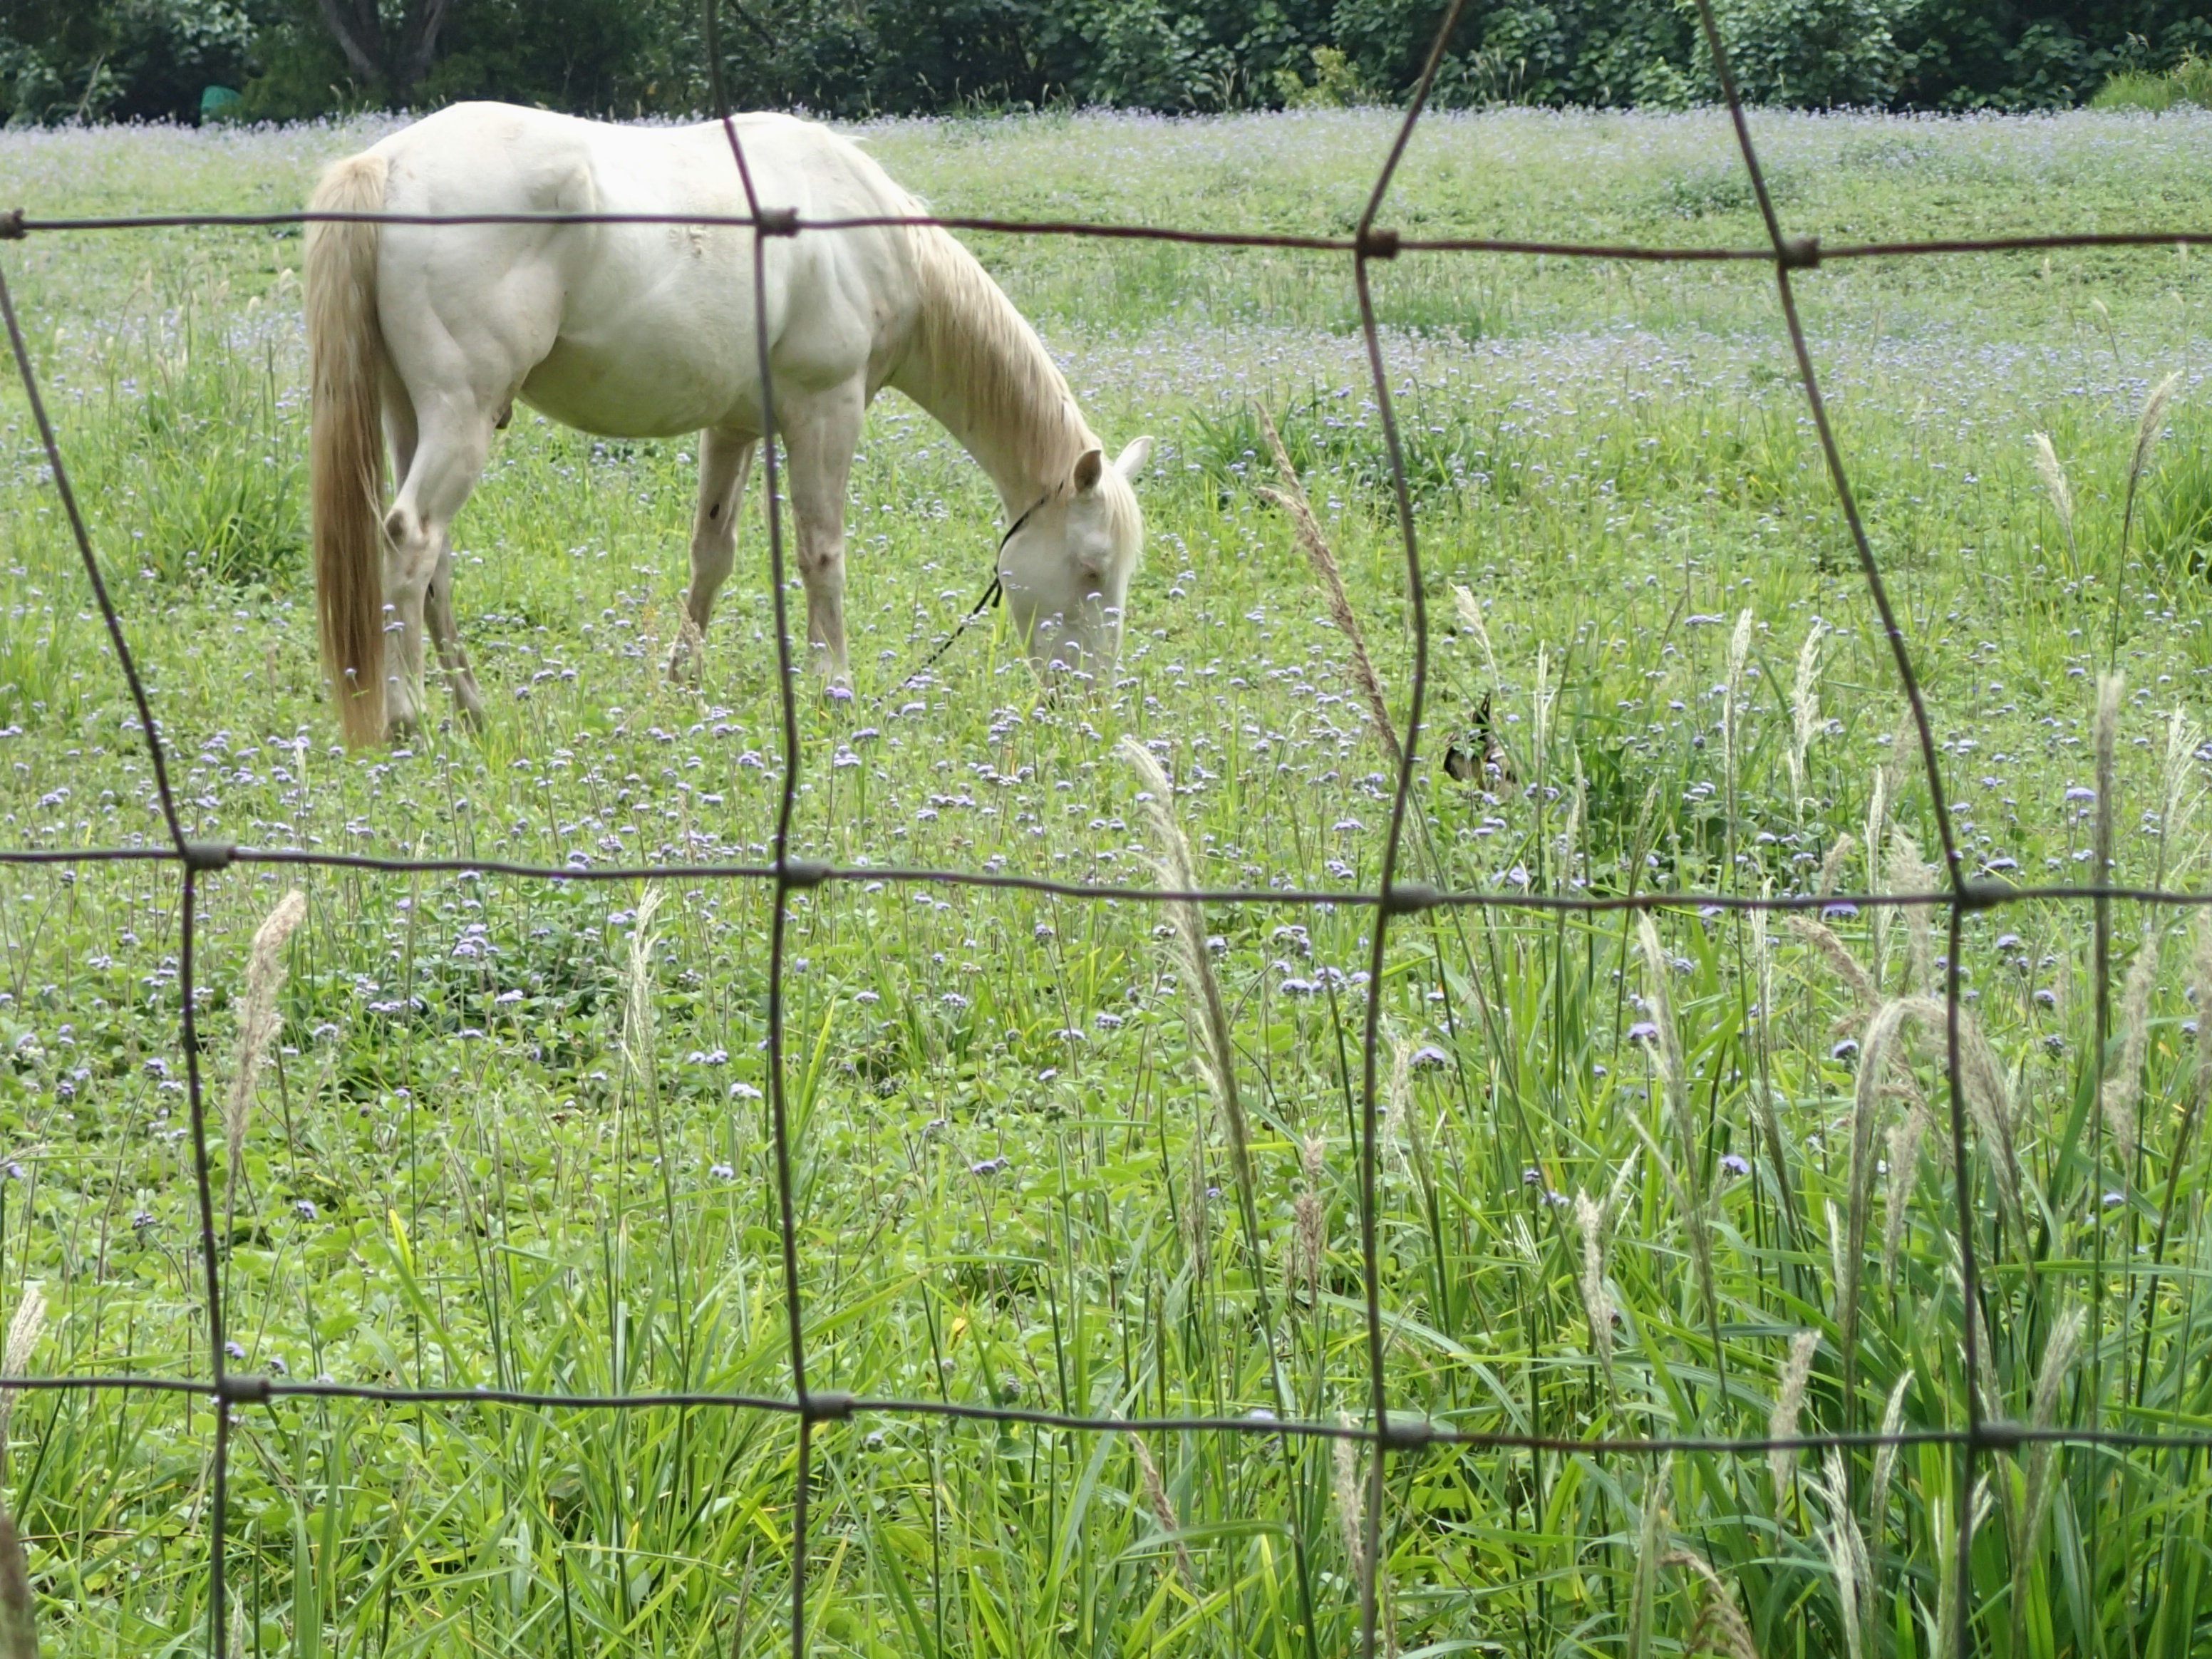
grass, fence, lawn, meadow, flower, pasture, grazing, horse, agriculture, fauna, mare, rural area, outdoor structure, horse like mammal